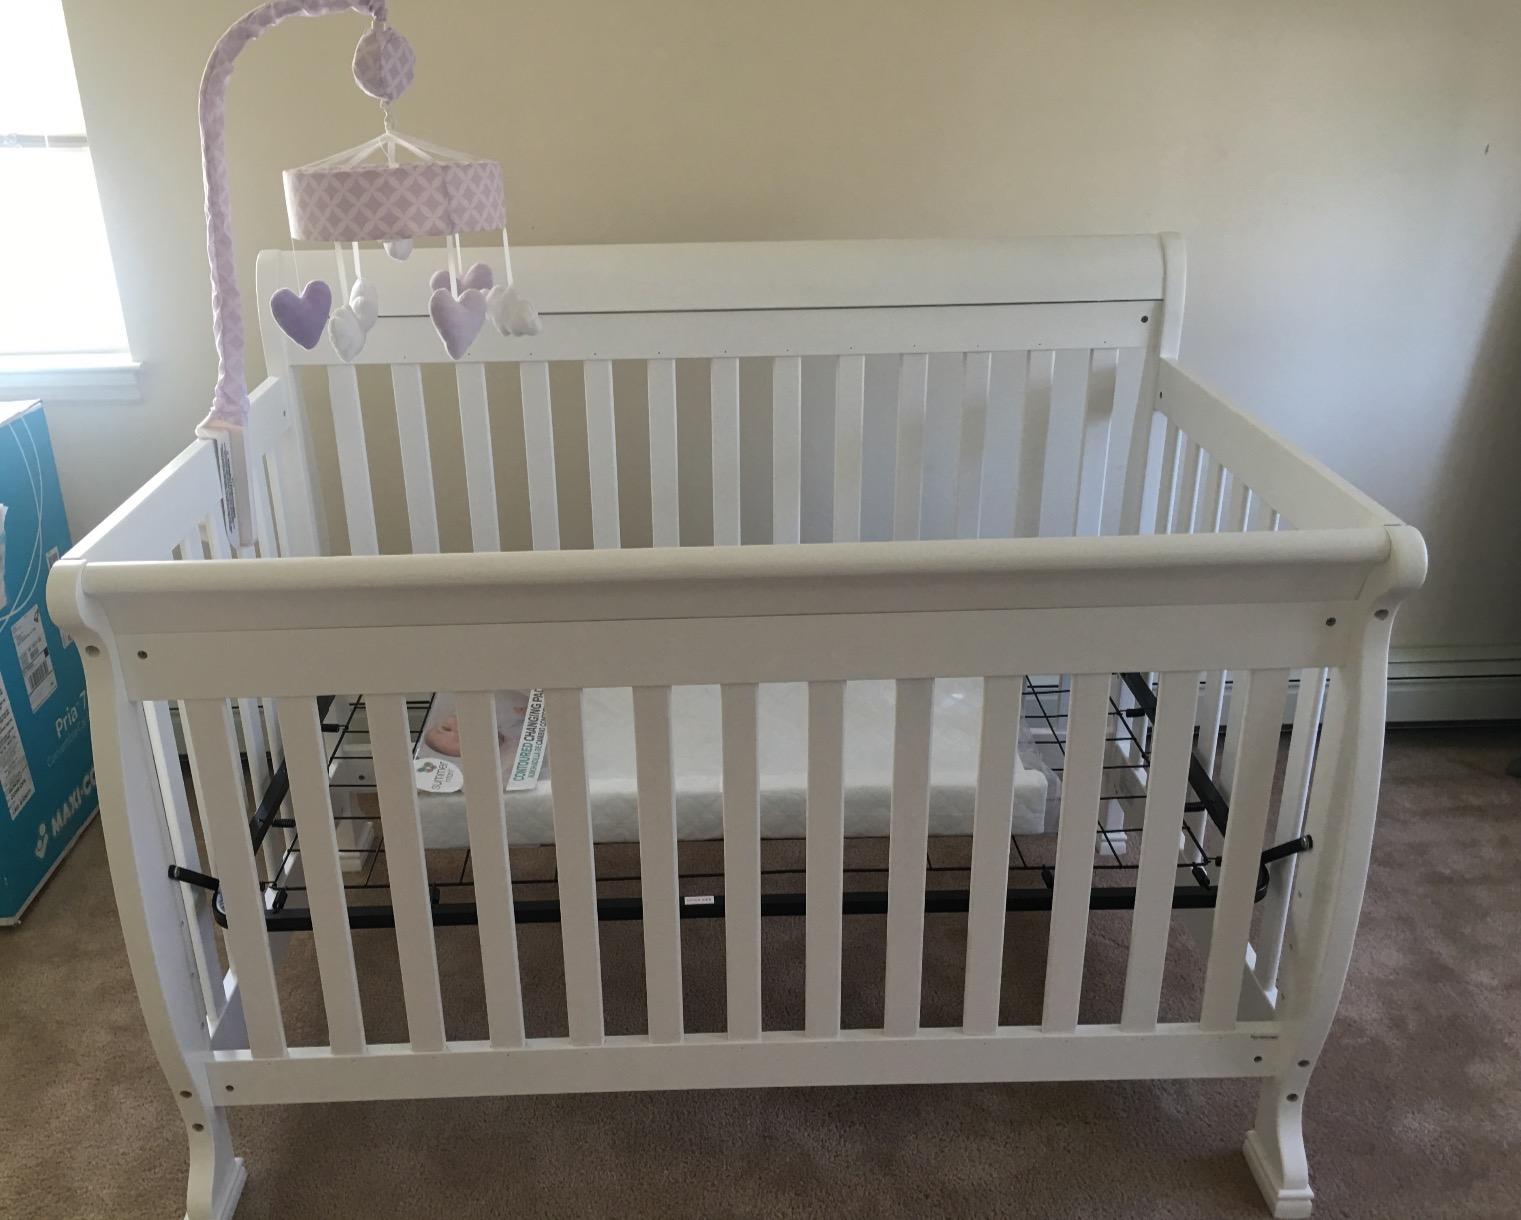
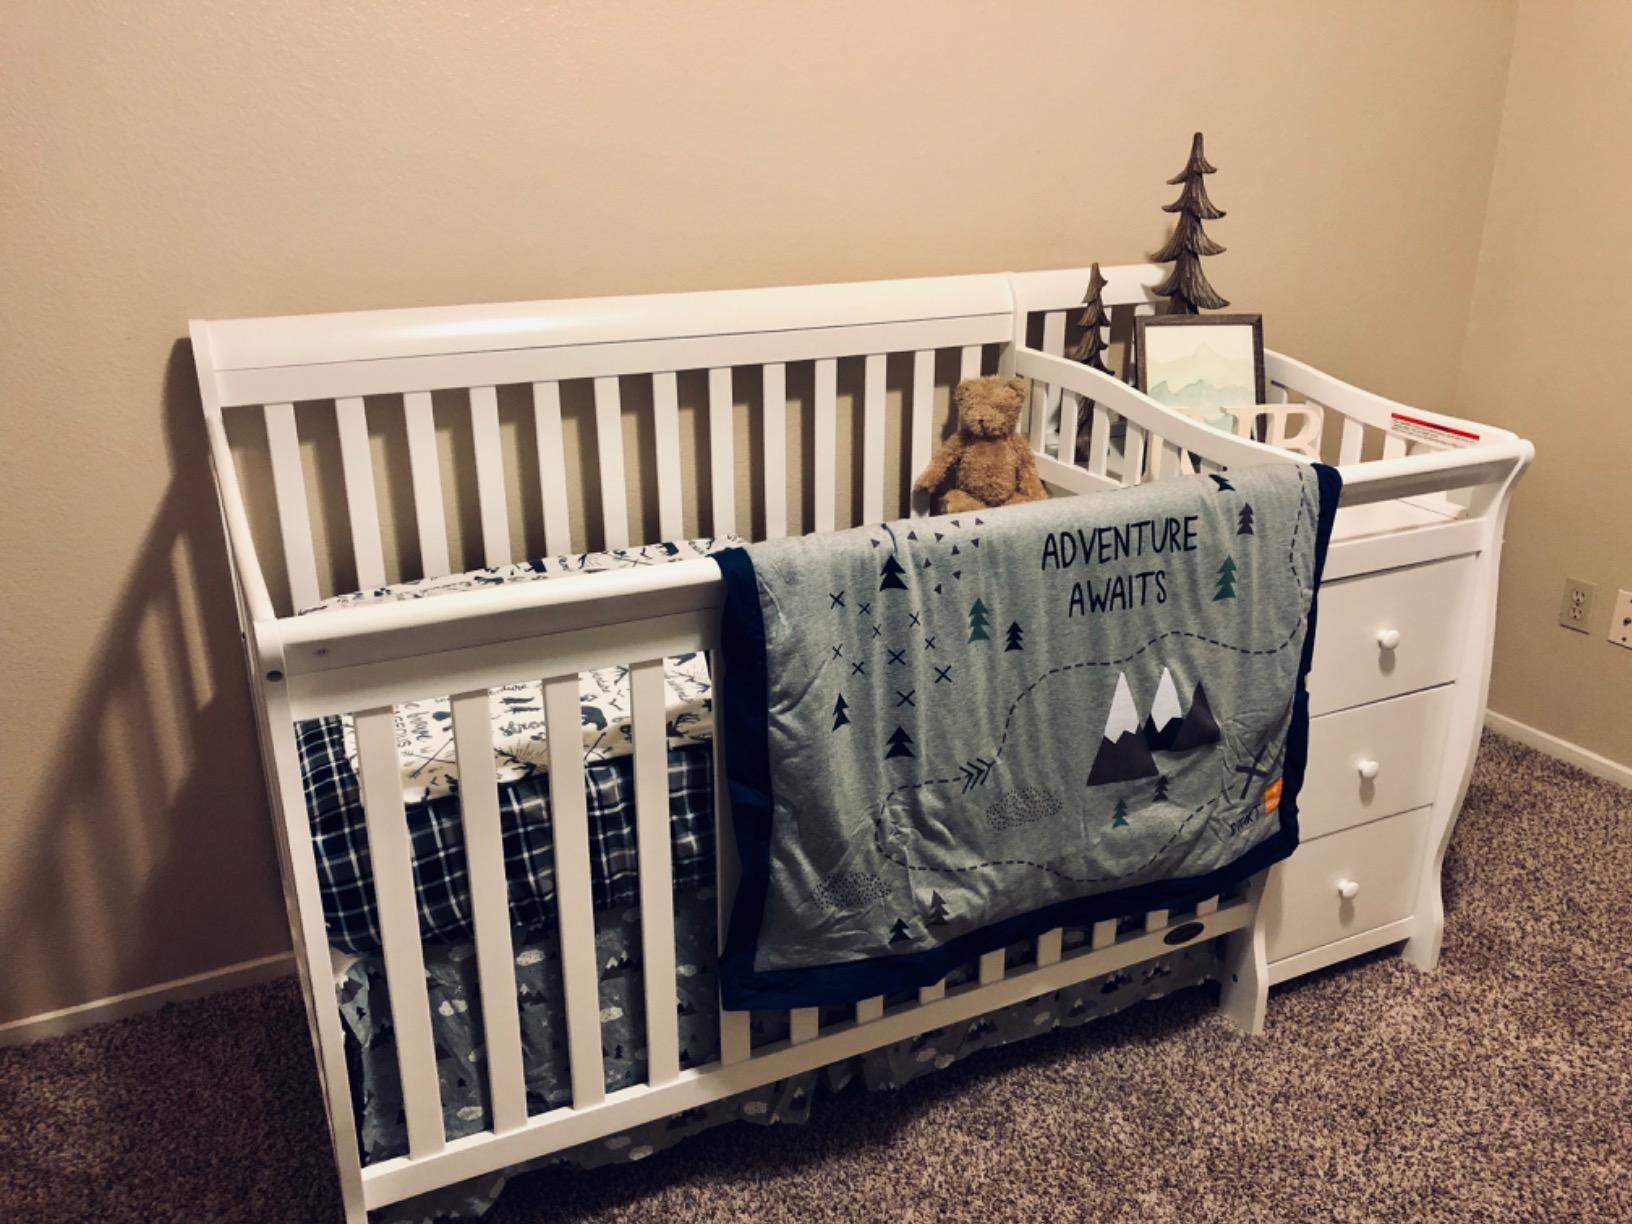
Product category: products_crib
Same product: no